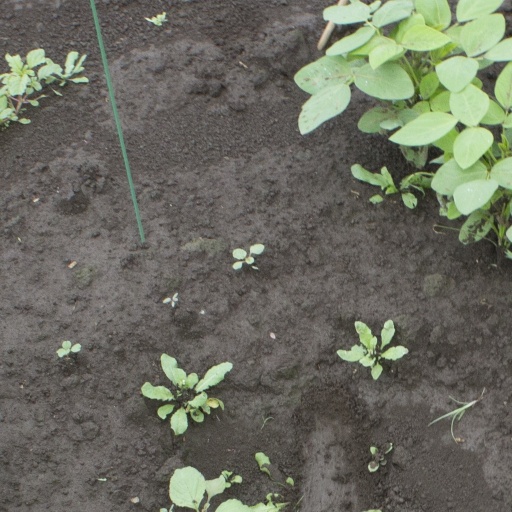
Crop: soybean